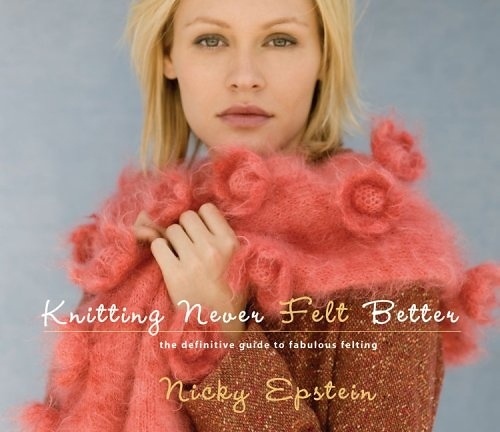
Knitting Never Felt Better
by Nicky Epstein The incomparable Nicky Epstein brings her overflowing creativity to knitting's hottest trend: felting, the process of turning knitted fabric into fulled or matted wool. Whether you've never picked up a pair of needles, or are an accomplished knitter, Knitting Never Felt Better will show you how to add felting to your skill set. View it on Ravelry (Opens in a new browser window) Hardcover. 176pg
Brand: Sixth & Spring Books
Category: Arts & Entertainment > Hobbies & Creative Arts > Arts & Crafts > Crafting Patterns & Molds > Felting Molds